Republic of Korea Marine Corps

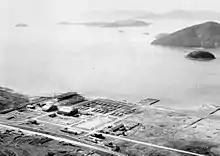
Deoksan airfield (present-day Jinhae naval airfield) circa 1950

On April 15, 1949, the Republic of Korea Marine Corps (ROKMC) was founded at Deoksan airfield in Chinhae with an initial strength of 380 men. Lieutenant Colonel Shin Hyun-joon was appointed to lead as the first Commandant of the newly formed Marine Corps and he was promoted to colonel on July 1, 1949. The ROKMC consisted of 2 rifle companies and a headquarters company equipped with many secondhand weapons from the Imperial Japanese Army (IJA) used during World War II, including the Type 99 Light Machine Gun. It was soon reorganized into an infantry battalion with three rifle companies. Initially no United States Marine Corps (USMC) or United States Army advisers were attached to the unit and its doctrine and training was based on that of the IJA.